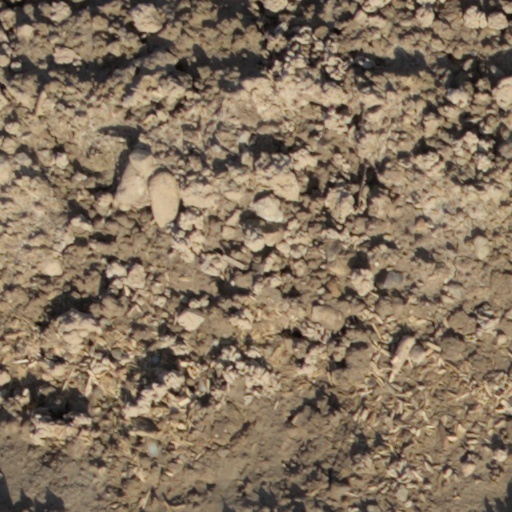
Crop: wheat